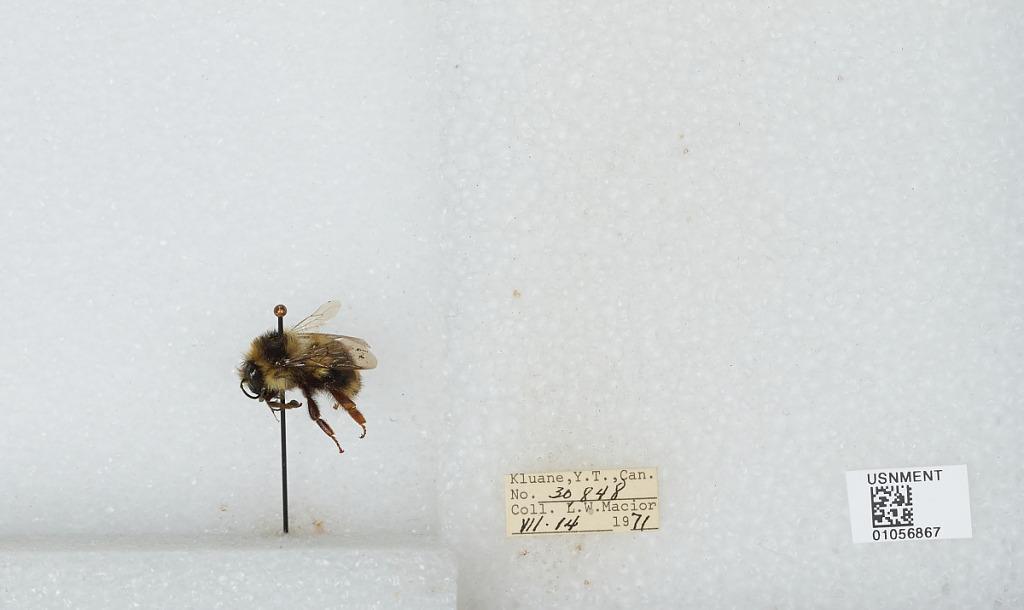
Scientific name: Bombus bifarius nearcticus
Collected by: L. Macior
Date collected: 1971-7-14
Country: Canada
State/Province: Yukon Territory
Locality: Kluane
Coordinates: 60.75, -139.5